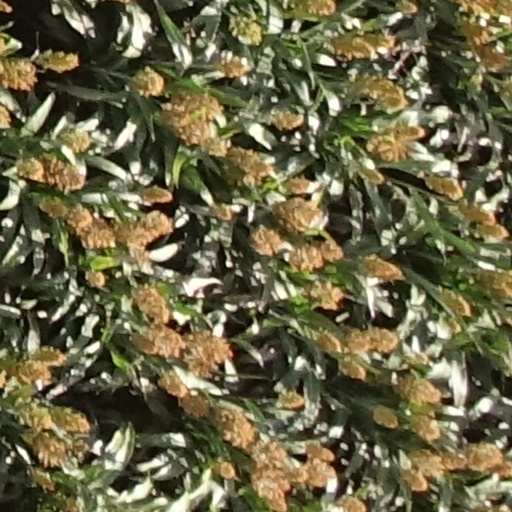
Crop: sorghum